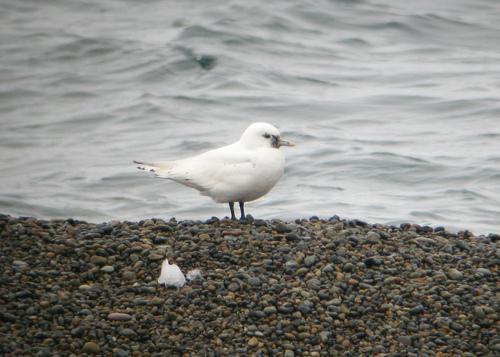
A photo of a ivory gull